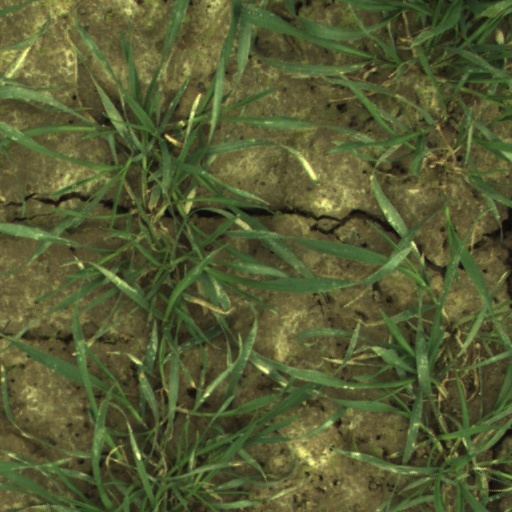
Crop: wheat